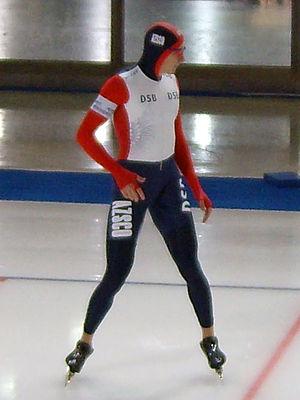
Yevgeny Alexeyevich Lalenkov, né le 16 février 1981 à Angarsk, est un patineur de vitesse russe. Il est médaillé d'argent au 1 000 m lors des Championnats du monde simple distance 2008. Il a participé à trois éditions des Jeux olympiques d'hiver entre 2002 et 2010.